Ostia (Rome)

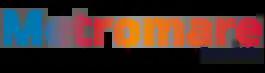
Metromare logo, indicates the service operated by Cotral on the Rome-Lido railway

The new village was connected to central Rome through the new Via Ostiense, which was opened in 1907. During the Fascist period, the government massively expanded the neighbourhood, which got its ultimate architectural character due to many new buildings in Stile Littorio. The neighborhood was planned, and partially built, according to the urban planning criteria in force at the time and the stylistic themes of Italian rationalism. New infrastructure, such as a second road to Rome (Via del Mare'), the promenade, and a water airport, were all built during this period. The new Via Cristoforo Colombo was built on the occasion of the 1942 universal exhibition, to connect the EUR district to Ostia and the center of Rome.